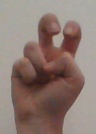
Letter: toot